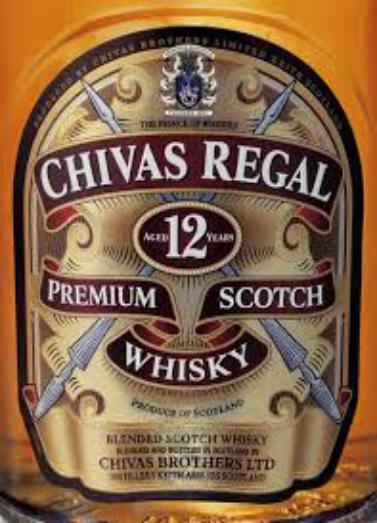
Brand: CHIVAS REGAL
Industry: Food